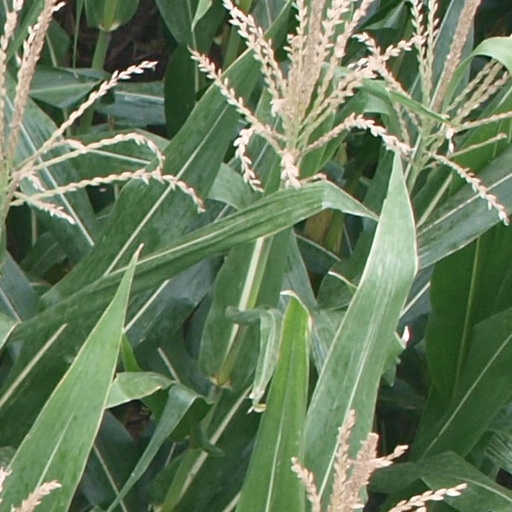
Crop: maize; corn